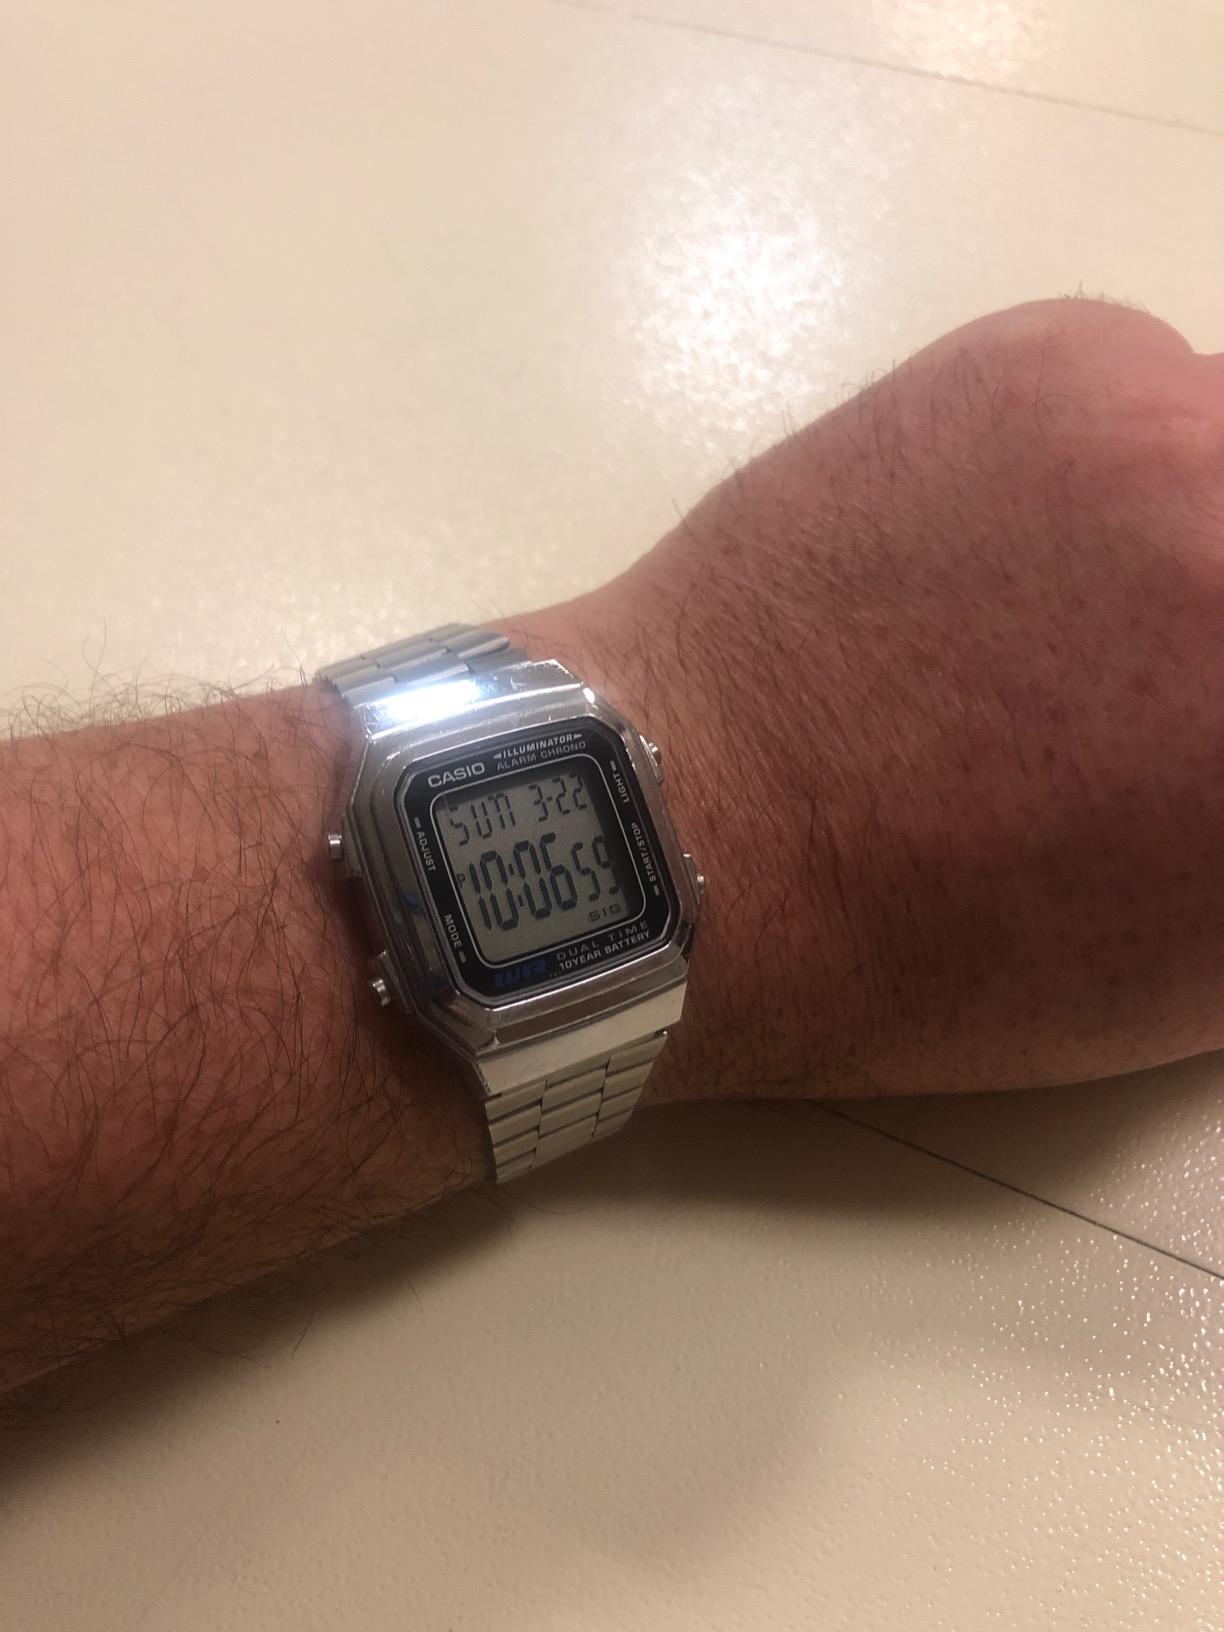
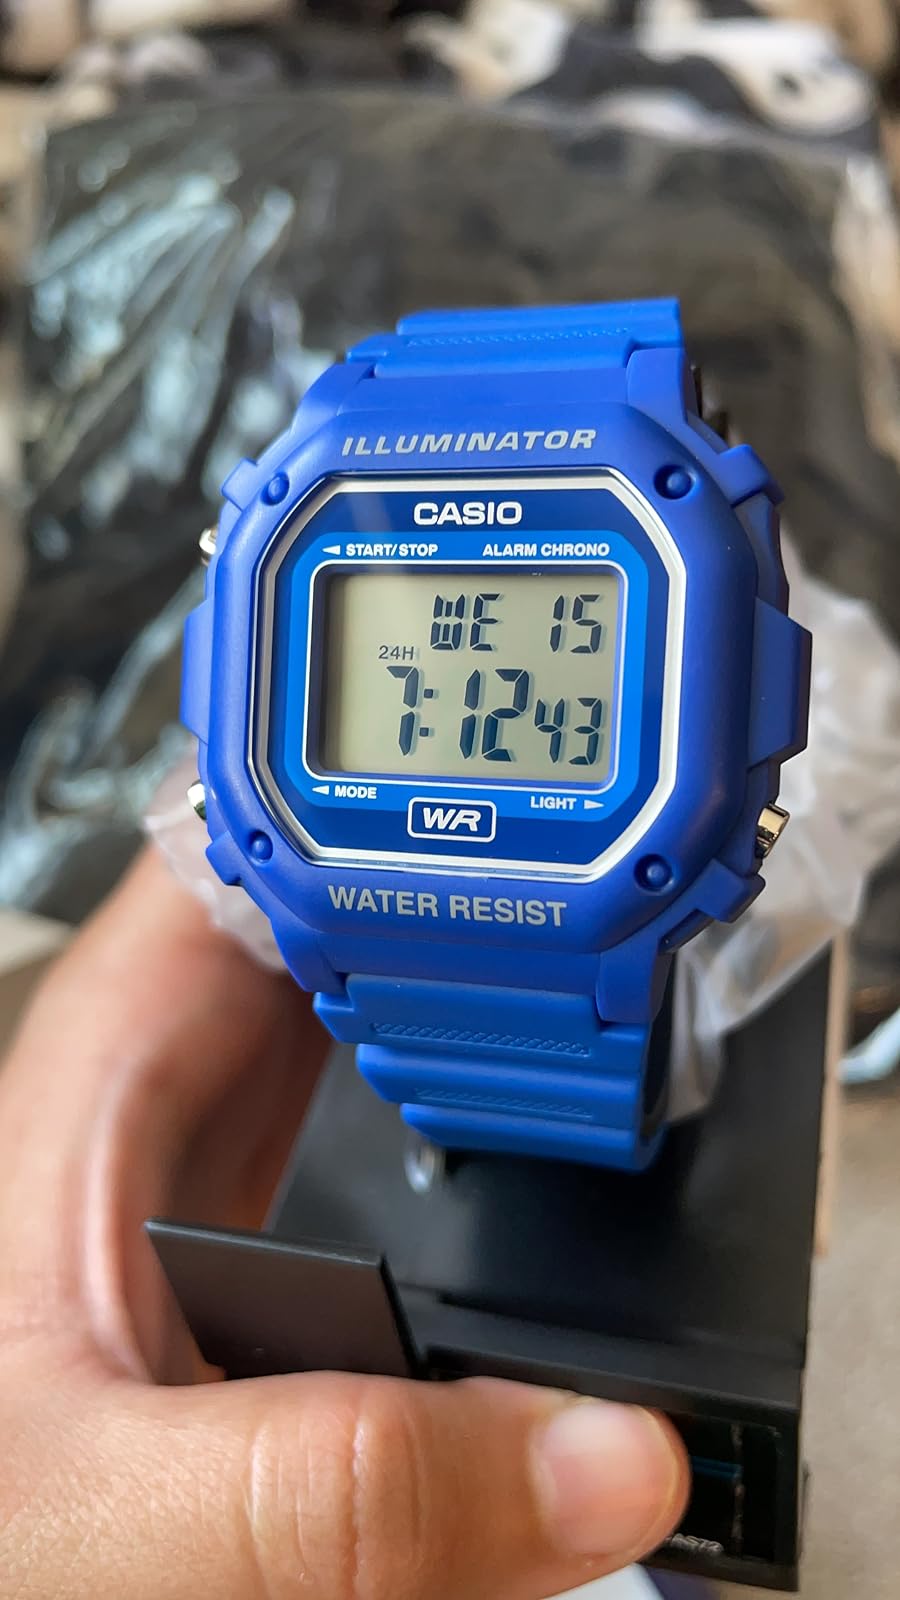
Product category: accessories_watch
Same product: no